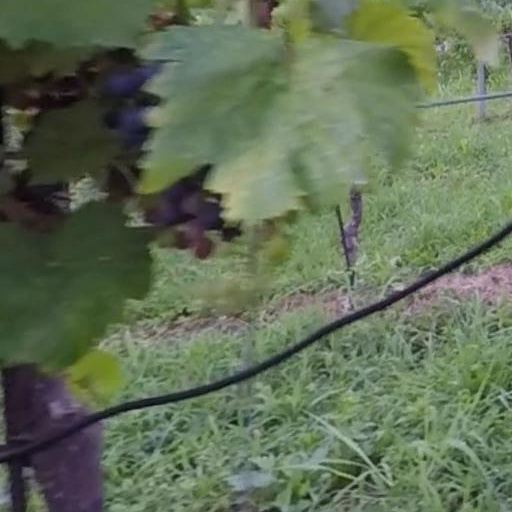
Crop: grape